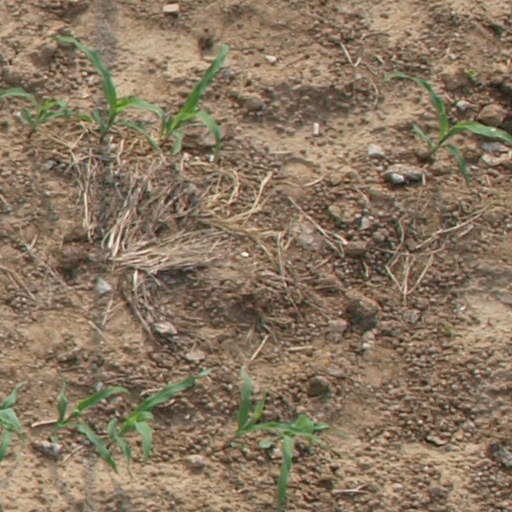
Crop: maize; corn